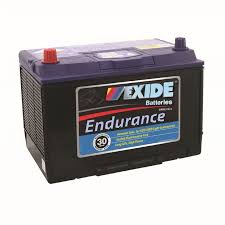
Waste category: battery